Order of the Star (France)

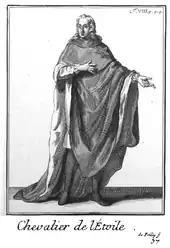
Ceremonial cloth of a knight of the Order (François de Poilly, Reconstruction of the 17th century)

The badge of the Order was described by its founder as "a white star, in the middle of the star a roundel of azure, in the middle of this roundel of azure a little gold sun". The motto "Monstrant regibus astra viam" ("the star[s] show the way to kings") refers to the Three Kings led by the Star of Bethlehem, however some scholars have suggested that the star symbol on the Order's badge represented the Virgin Mary and the sun represented Christ, with the motto being a later attribution. If an existing manuscript illumination ("illustration") depicting the founding meeting of the Order is accurate, the Order's garb consisted in red robes lined with vair bearing eight-pointed black stars set with various gemstones worn on the upper left side of the mantle. The exact size of this star and the number and value of the gemstones with which it was set varied according to the knight's own choice since the star was made at the knight's own expense. The insignia also included a gold ring of which the enamelled red bezel was circular; within it an eight-pointed star in white enamel extending past the diameter of the bezel, and within the star a roundel of azure containing a small yellow sun. The name of the knight to whom the ring belonged was inscribed on the outside of the ring around this bezel, presumably so it could be sent back to the king to identify the particular knight who had died in battle.